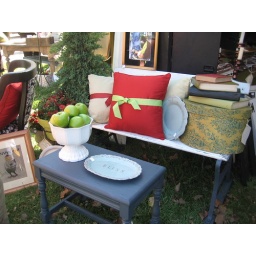
loved the green apples in the white vase and the ribbons tied around pillows